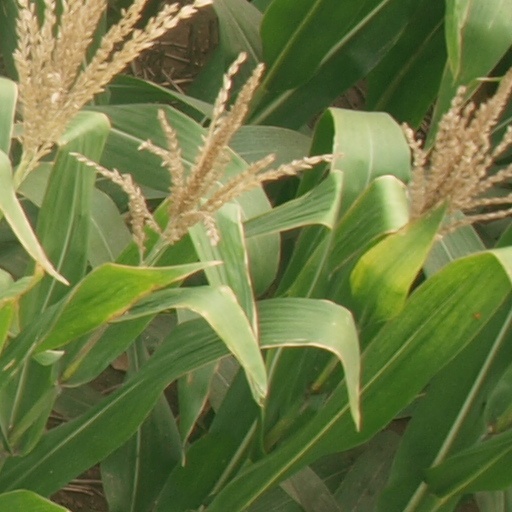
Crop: maize; corn